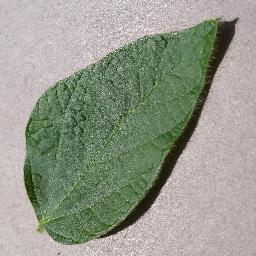
Label: Soybean___healthy